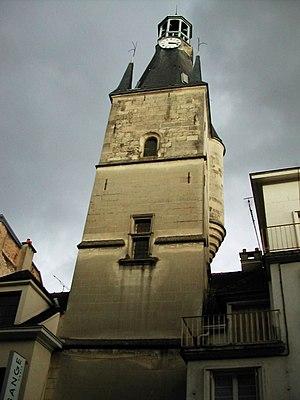
La tour Balhand. La photographie a été prise vers 16h à Château-Thierry, France, avec un appareil numérique (Nikon Coolpix 775).
Cet article recense les monuments historiques de Château-Thierry, en France.
La tour Balhan est une tour située à Château-Thierry, en France.
Château-Thierry est une commune française située dans le département de l'Aisne, en région Hauts-de-France.